William Gronow-Davis

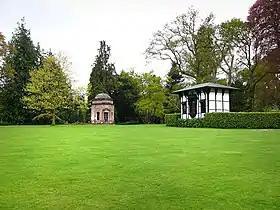
Larmer Tree Gardens

The Rushmore Estate had been in the Pitt-Rivers family for generations and includes the Larmer Tree Gardens pleasure grounds.